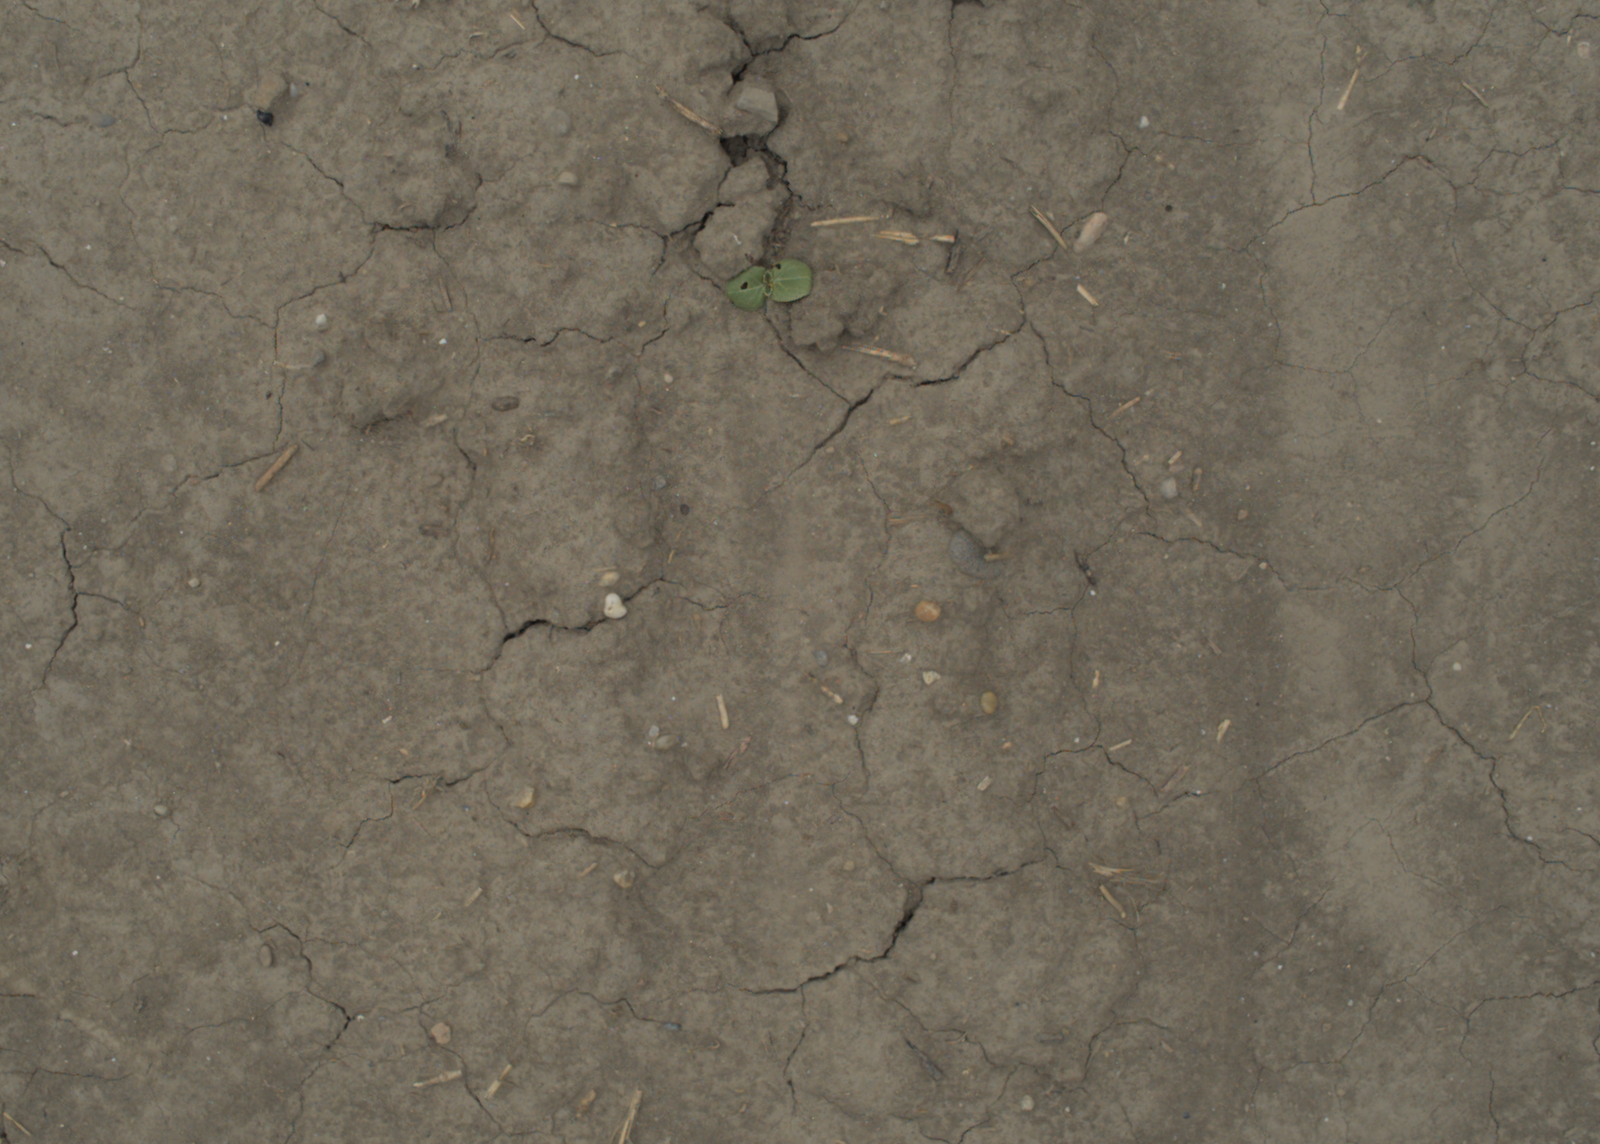
Capture date: 05.07.2021 13:15:57
Weather: cloudy
Wind: medium
Seeding date: 08.06.2021
Plant canopy height (mm): 961